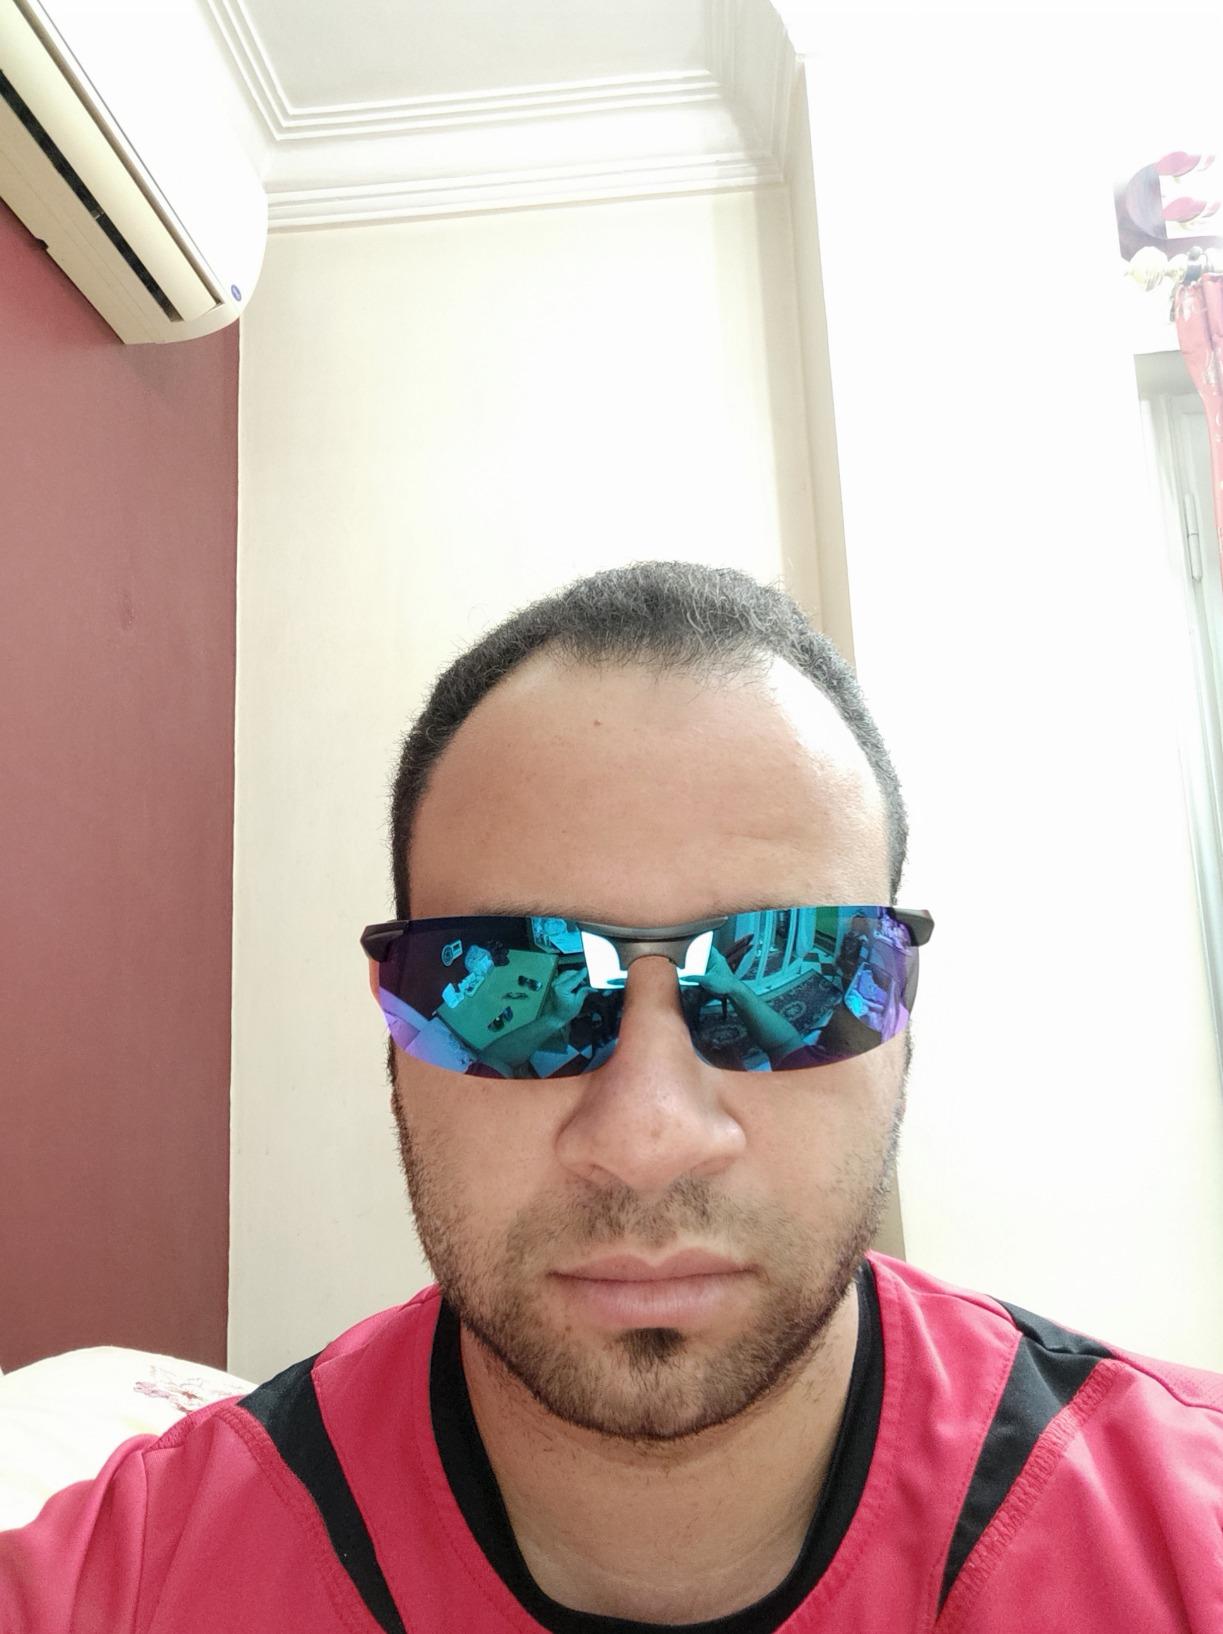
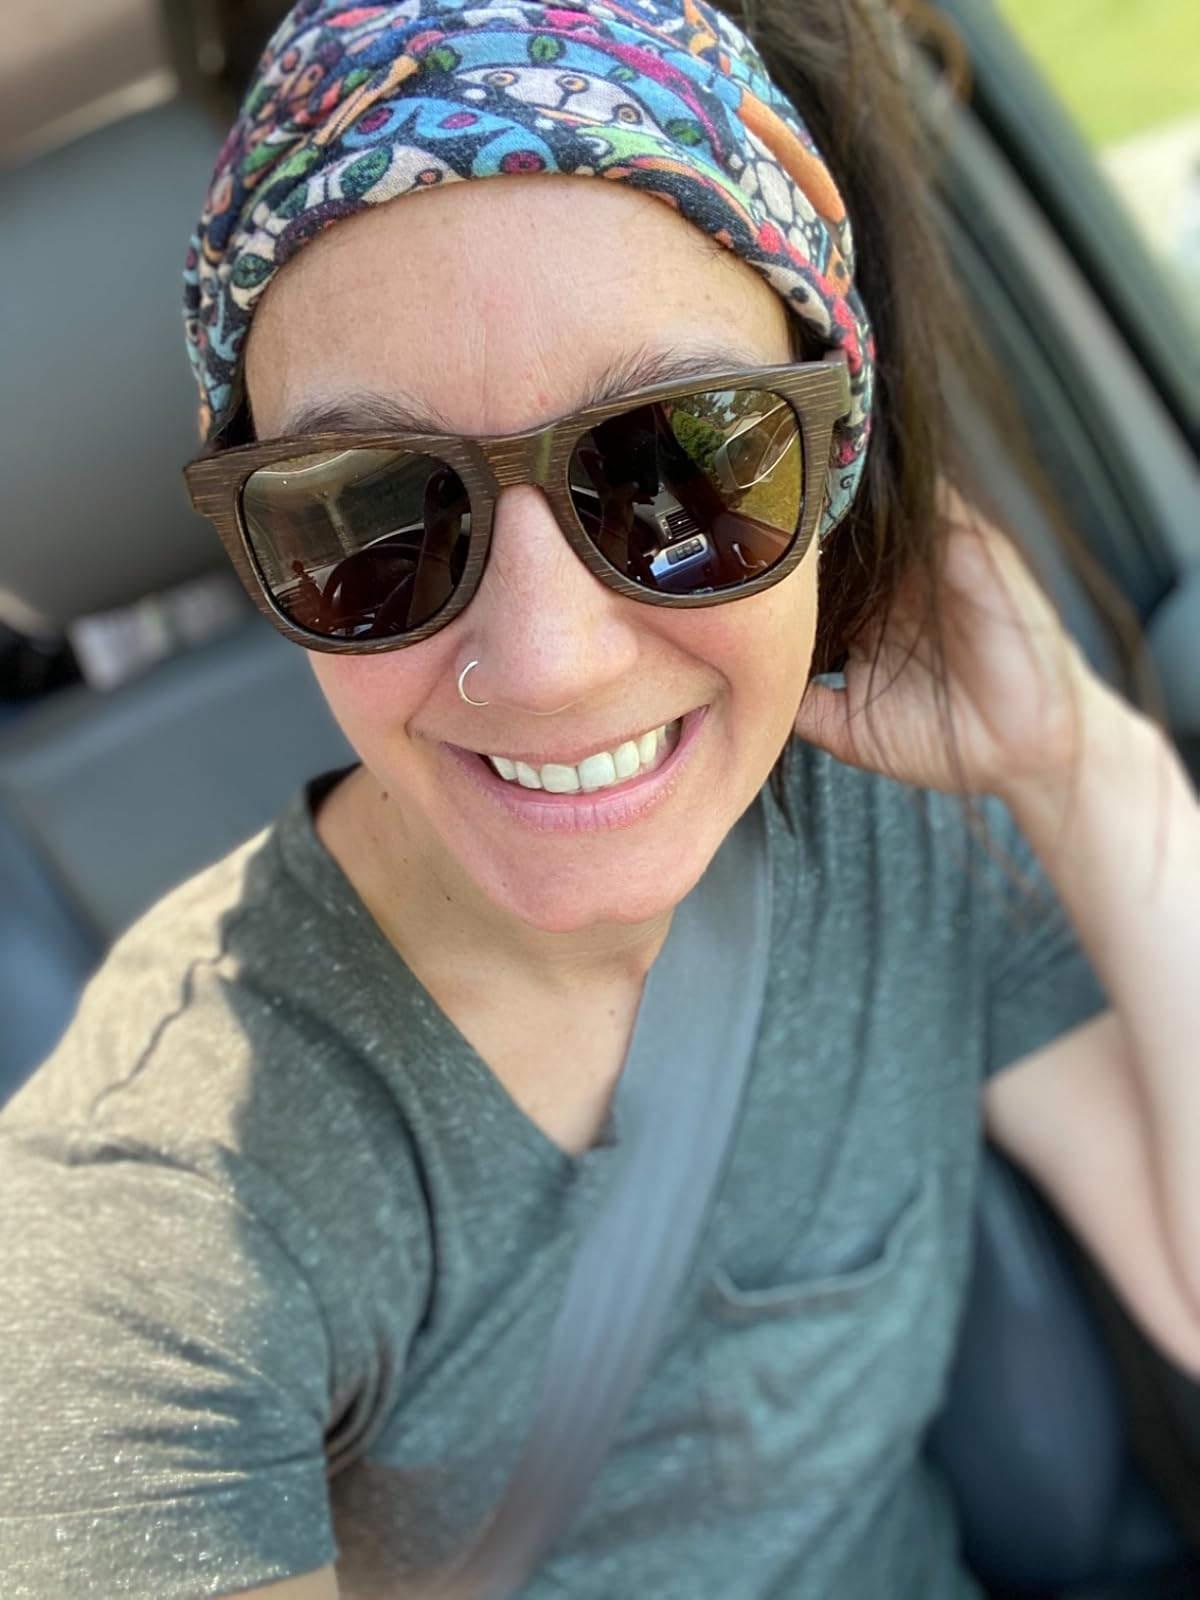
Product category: accessories_sunglasses
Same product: no